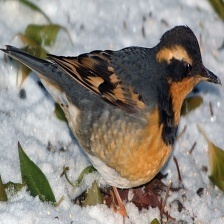
Species: VARIED THRUSH
Scientific name: IXOREUS NAEVIUS